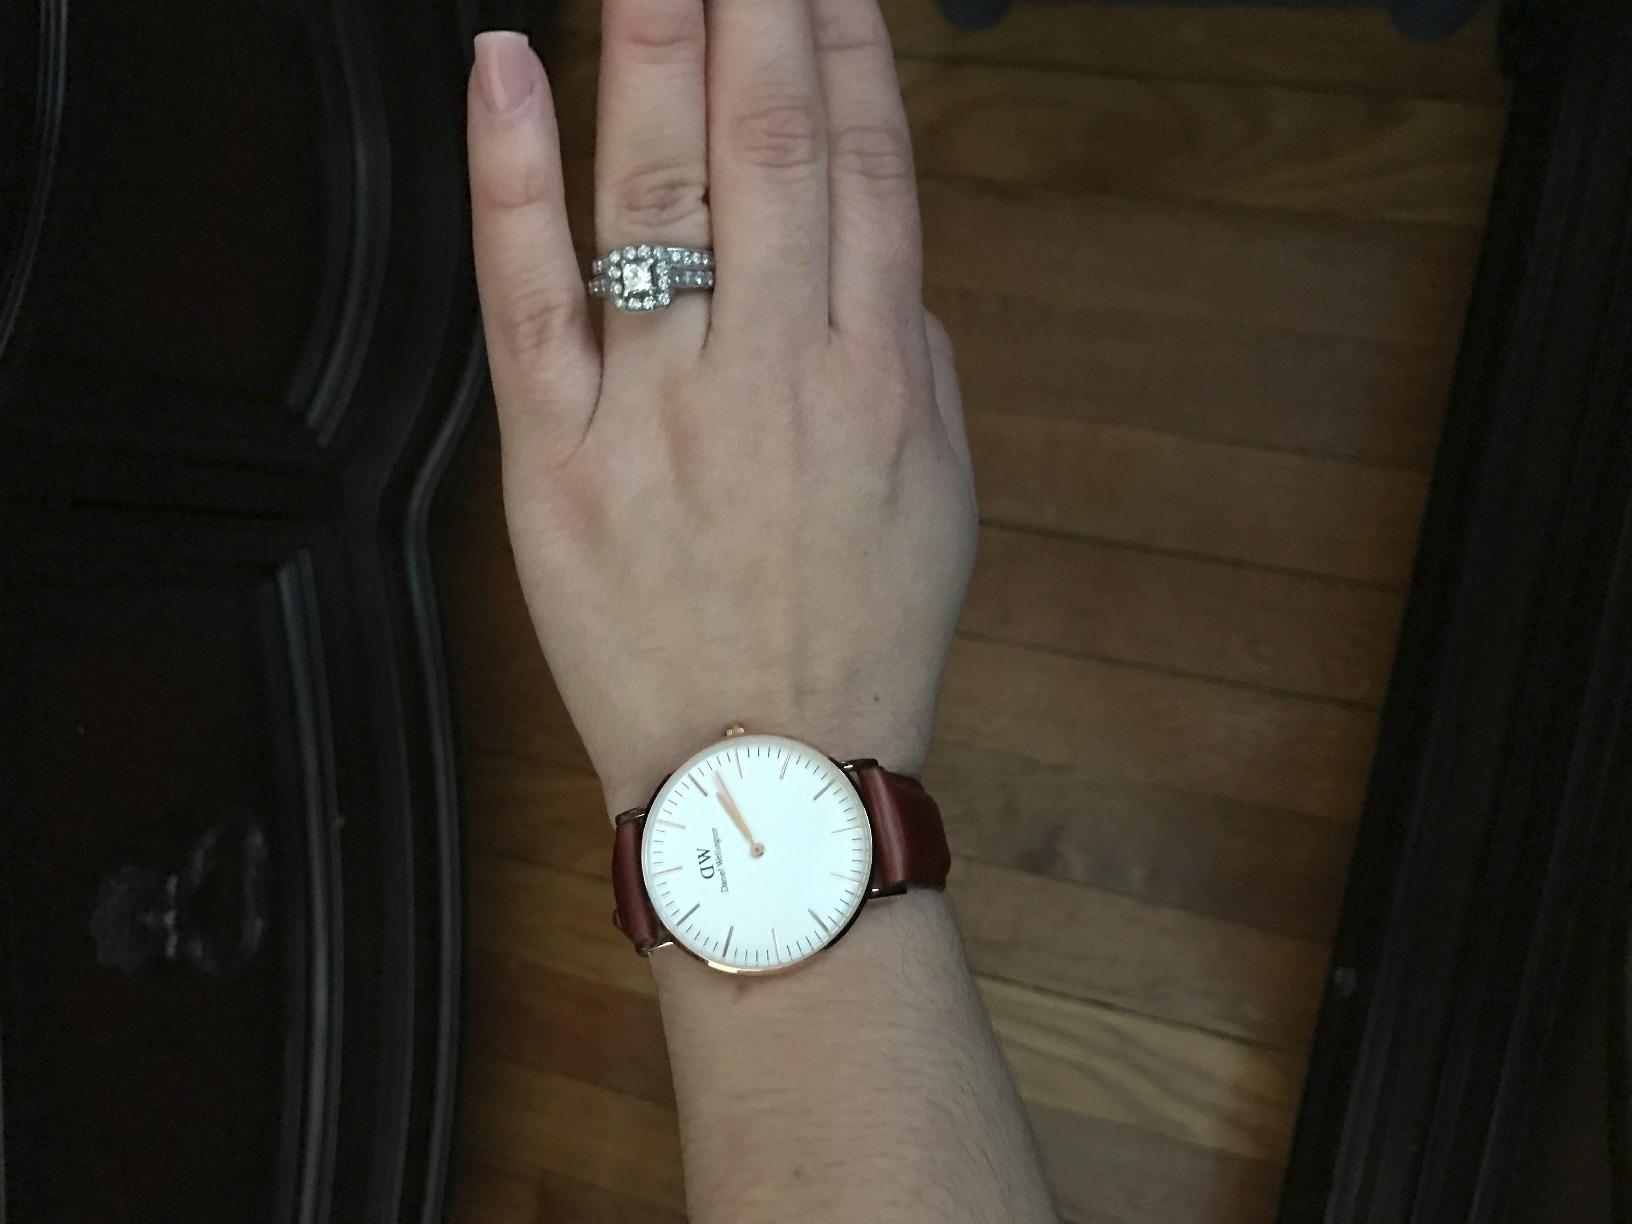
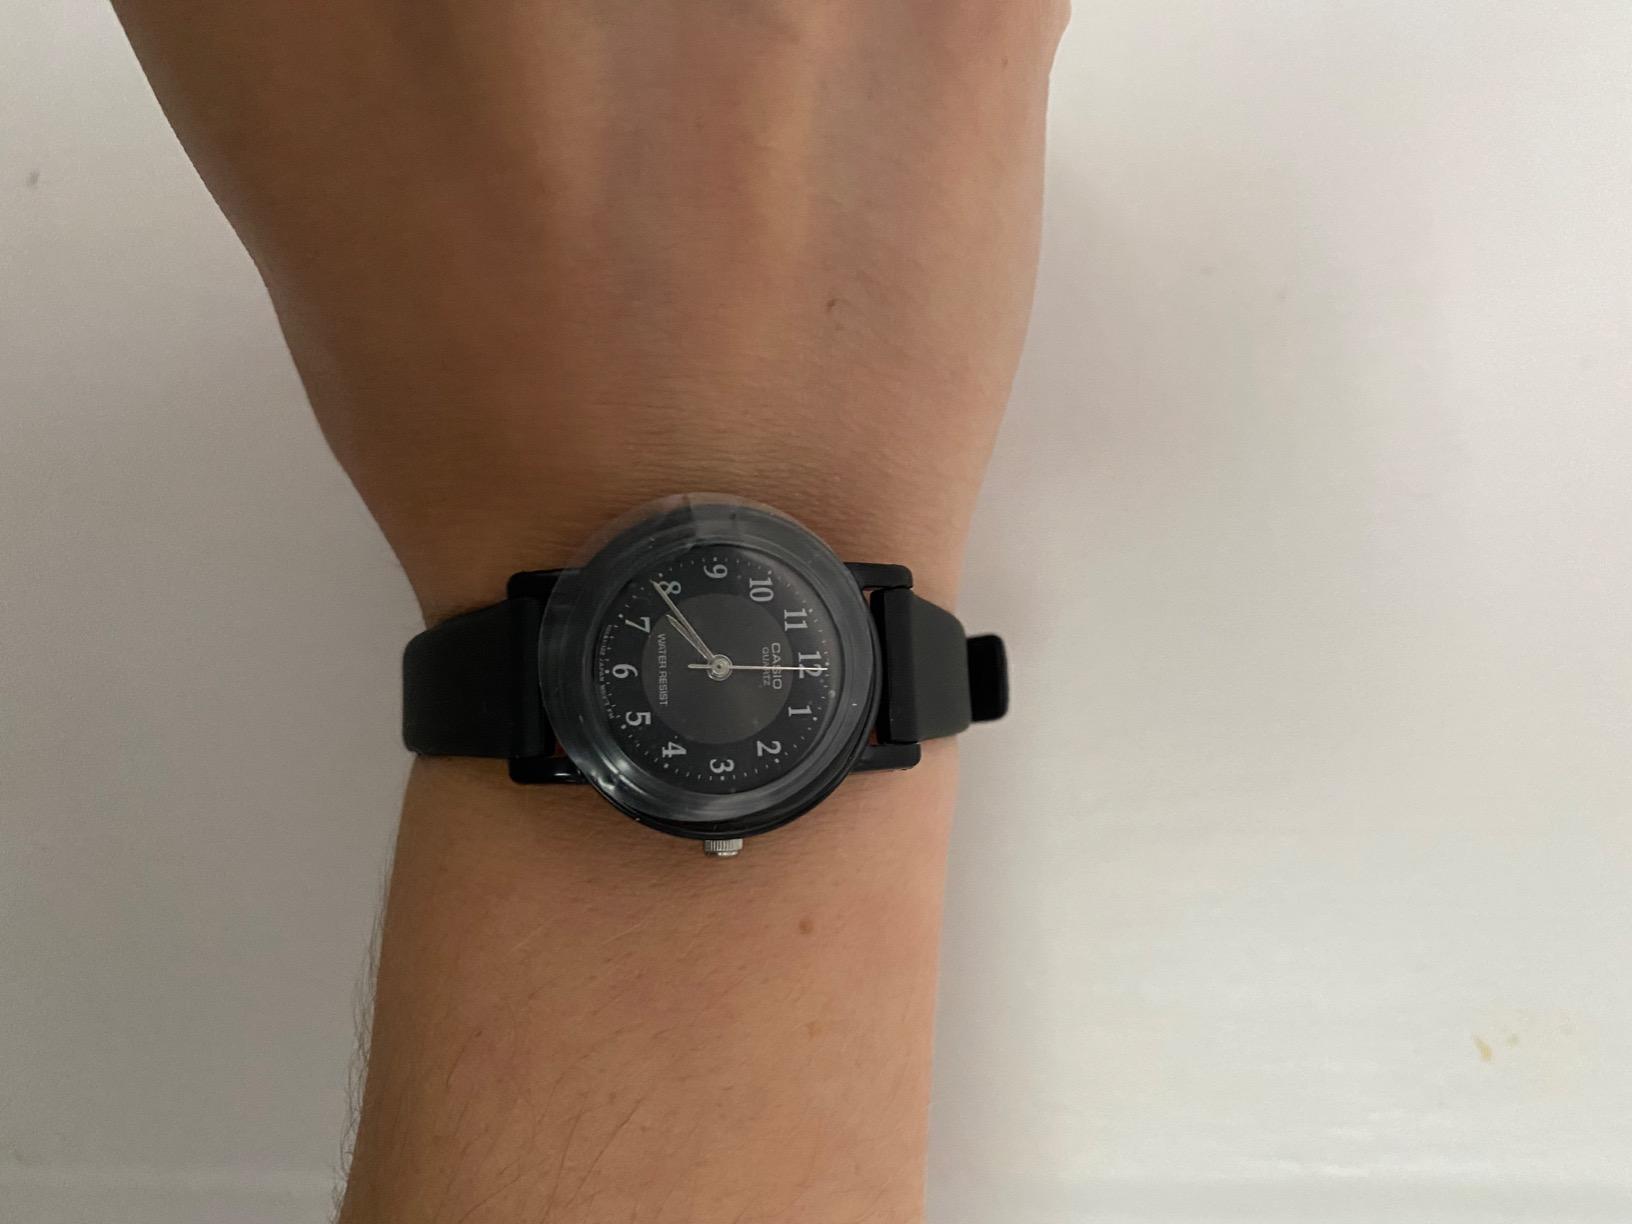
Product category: accessories_watch
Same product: no